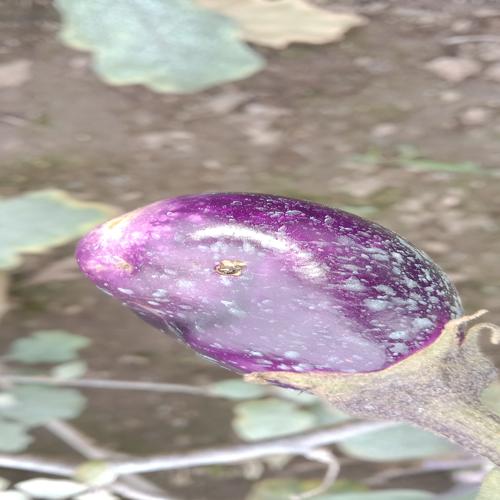
Label: Shoot and Fruit Borer